Andy Foster

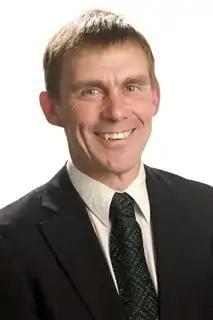

Andrew John Whitfield Foster (born 21 December 1961) is a New Zealand politician. He was elected to the New Zealand House of Representatives as a list MP for the New Zealand First party in the 2023 New Zealand general election.